Sports in Kerala

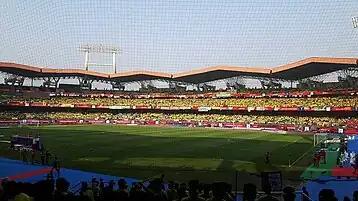
A view of Jawaharlal Nehru Stadium before the 2016 ISL final

Football became popular in Kerala decades ago. Kochi currently has a club called Kerala Blasters which competes in the Indian Super League, India's top football league. It is one of the most widely supported clubs in the country, as well as one of the most followed sports clubs from Asia on social media. The club is also the three time runner-up of the league.